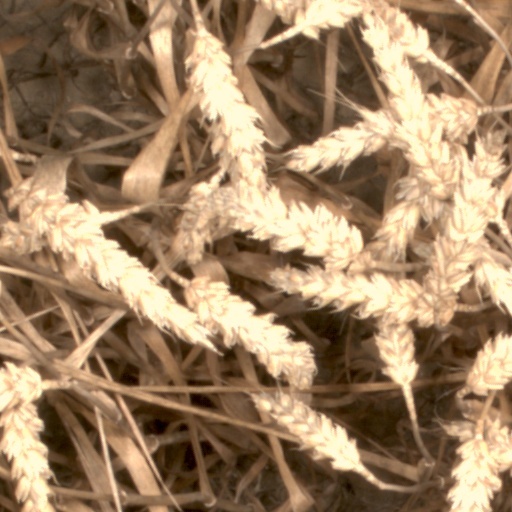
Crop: wheat